2017 Okayama GT 300km

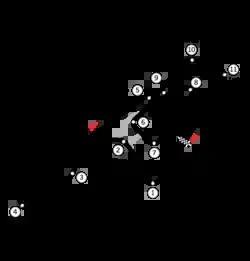
Layout of the Okayama International Circuit

The 2017 Okayama GT 300km was the first round of the 2017 Super GT Series. It was held at the Okayama International Circuit in Mimasaka, Okayama Prefecture, Japan. Ryō Hirakawa and Nick Cassidy won the GT500 category whilst Nobuteru Taniguchi and Tatsuya Kataoka won the GT300 category.